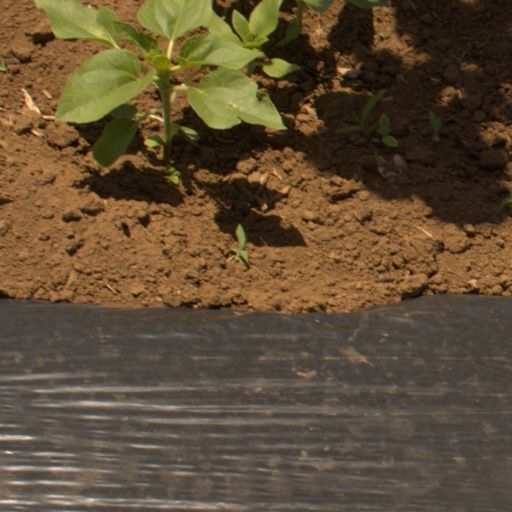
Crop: Jerusalem artichoke